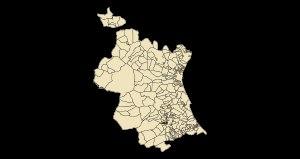
Liste des 266 communes de la province de Valence dans la Communauté valencienne.